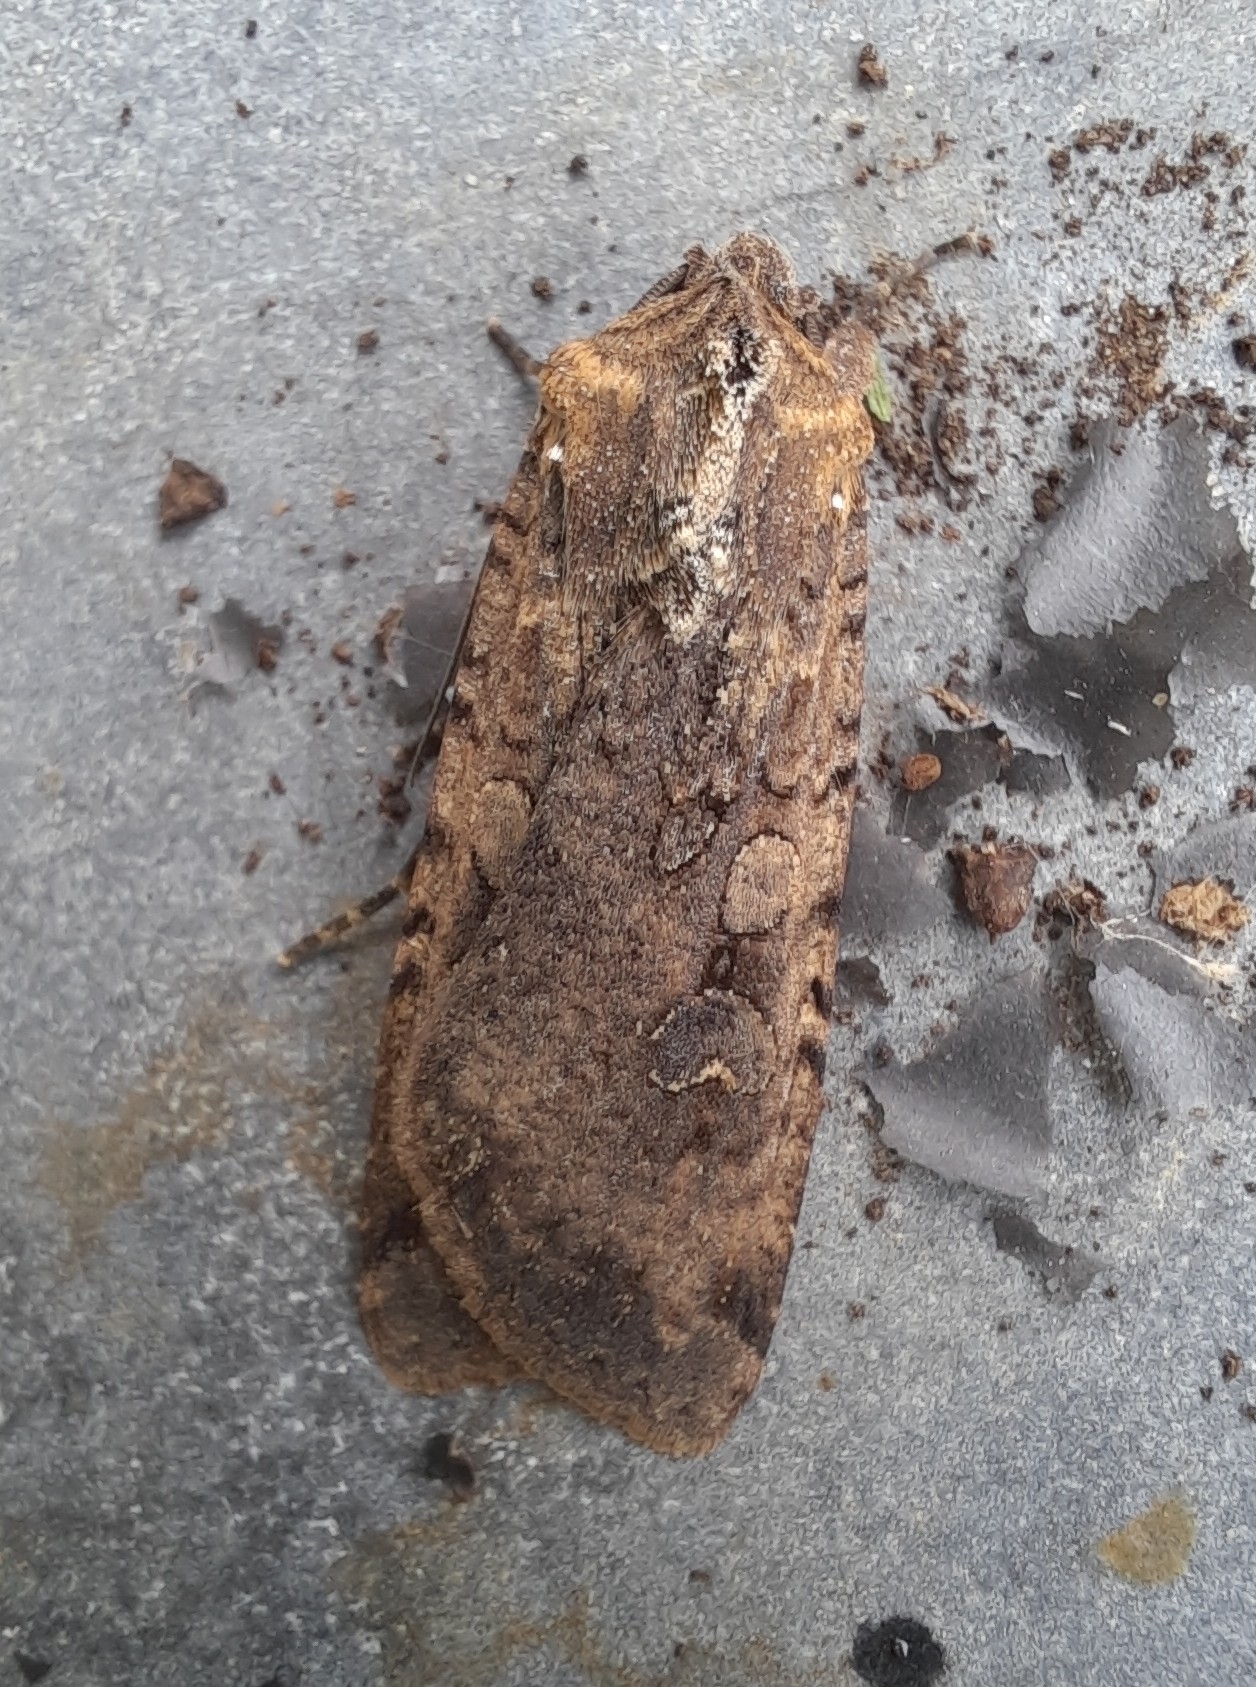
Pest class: cutworms